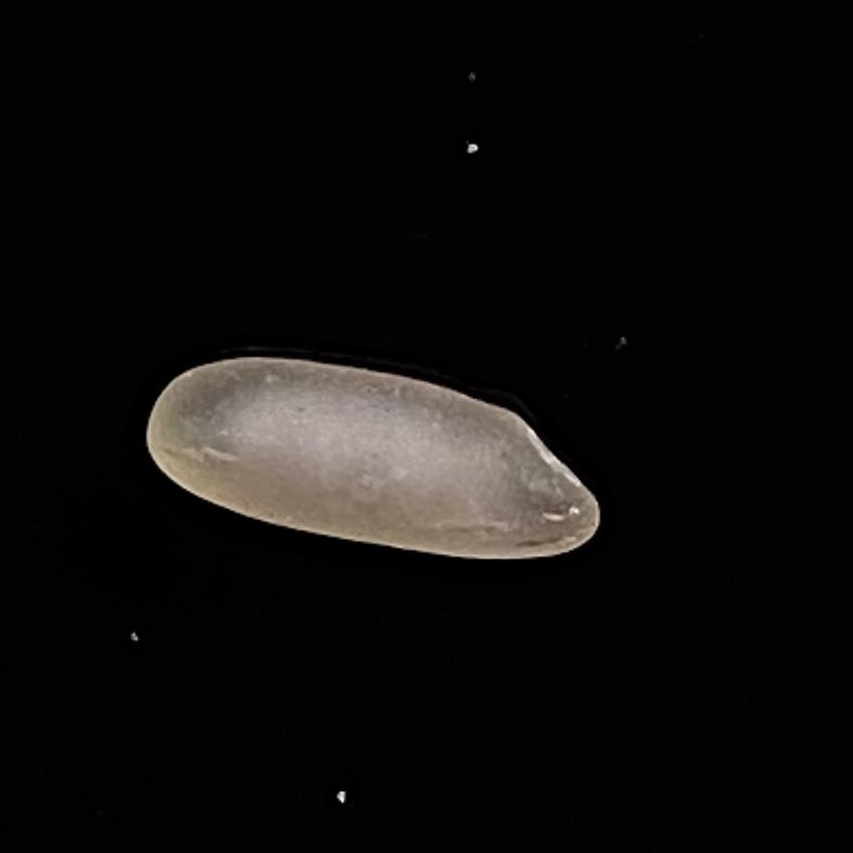
Rice variety: BR29